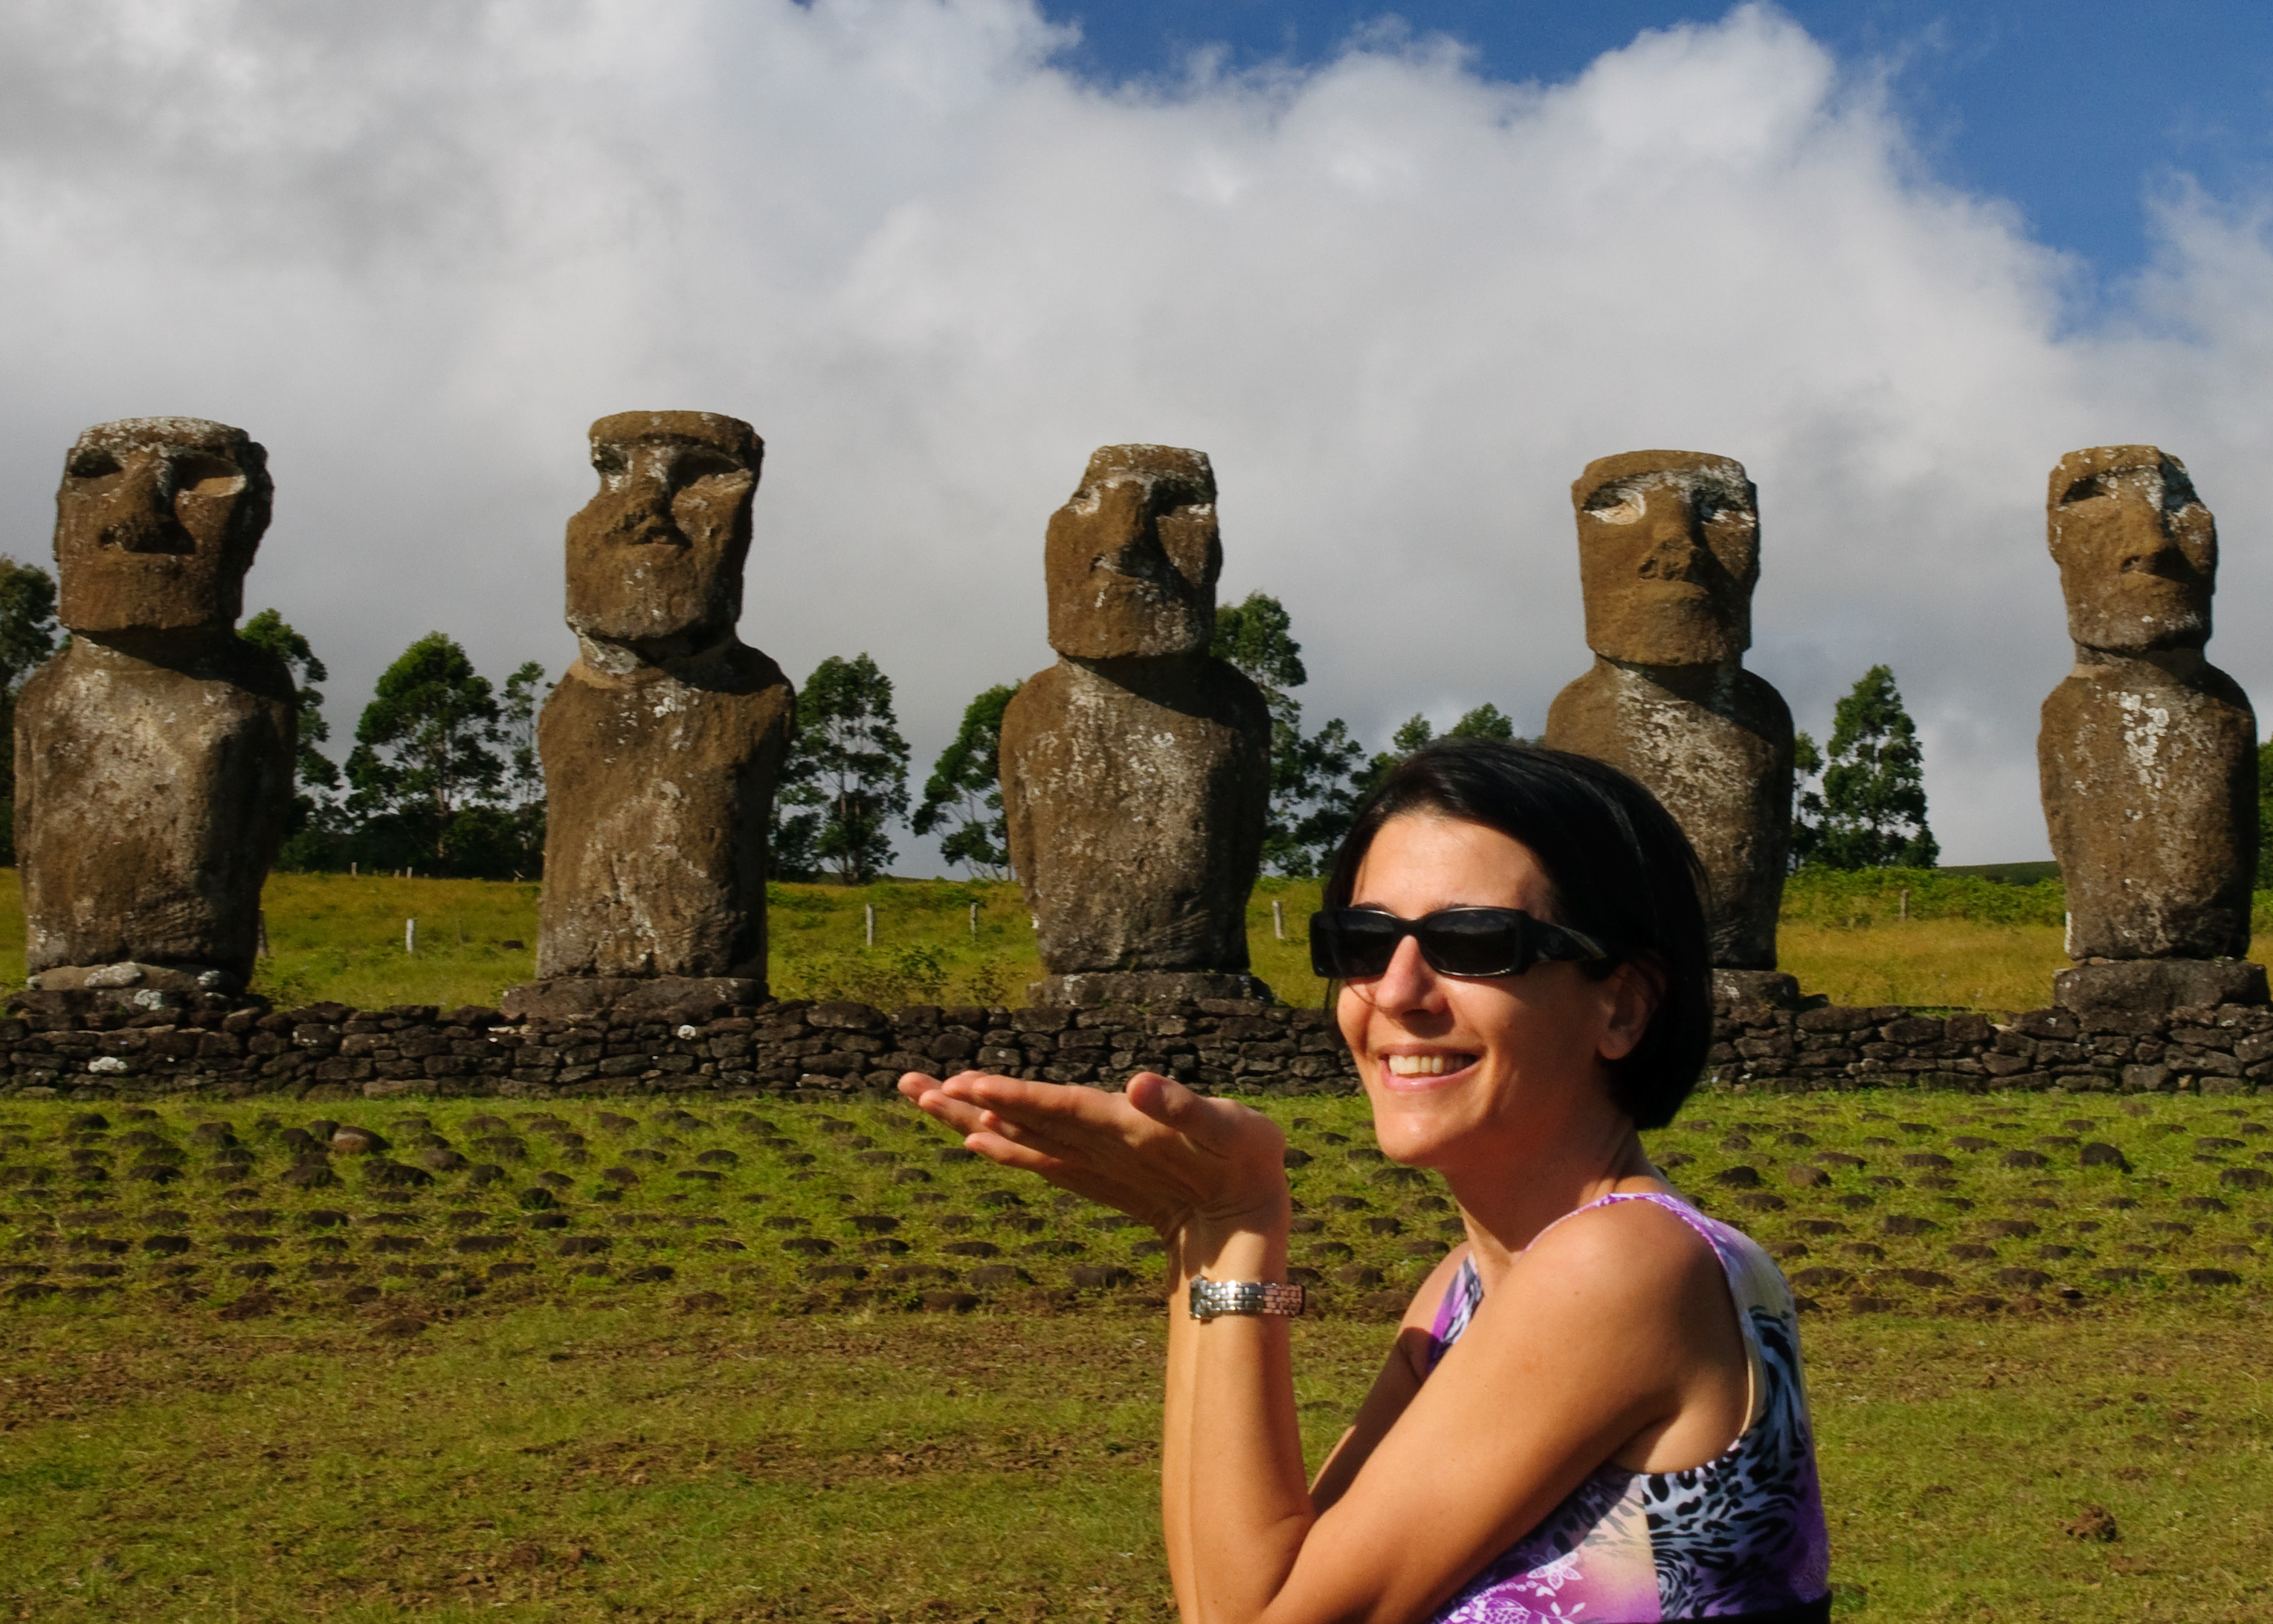
rock, people, monument, vacation, travel, statue, nikon, tourism, chile, sculpture, art, temple, screenshot, mythology, d300, easterisland, rapanui, isoladipasqua, ancient history